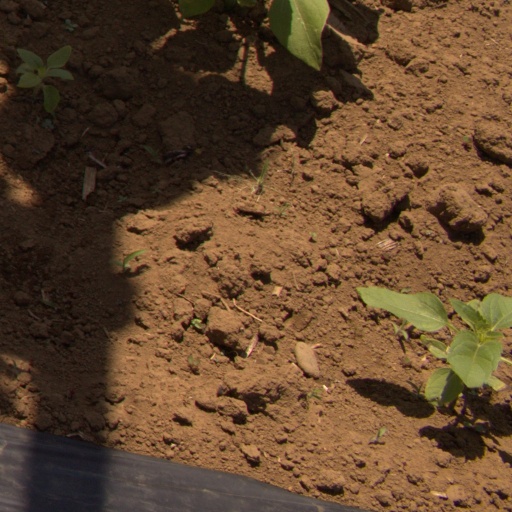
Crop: Jerusalem artichoke